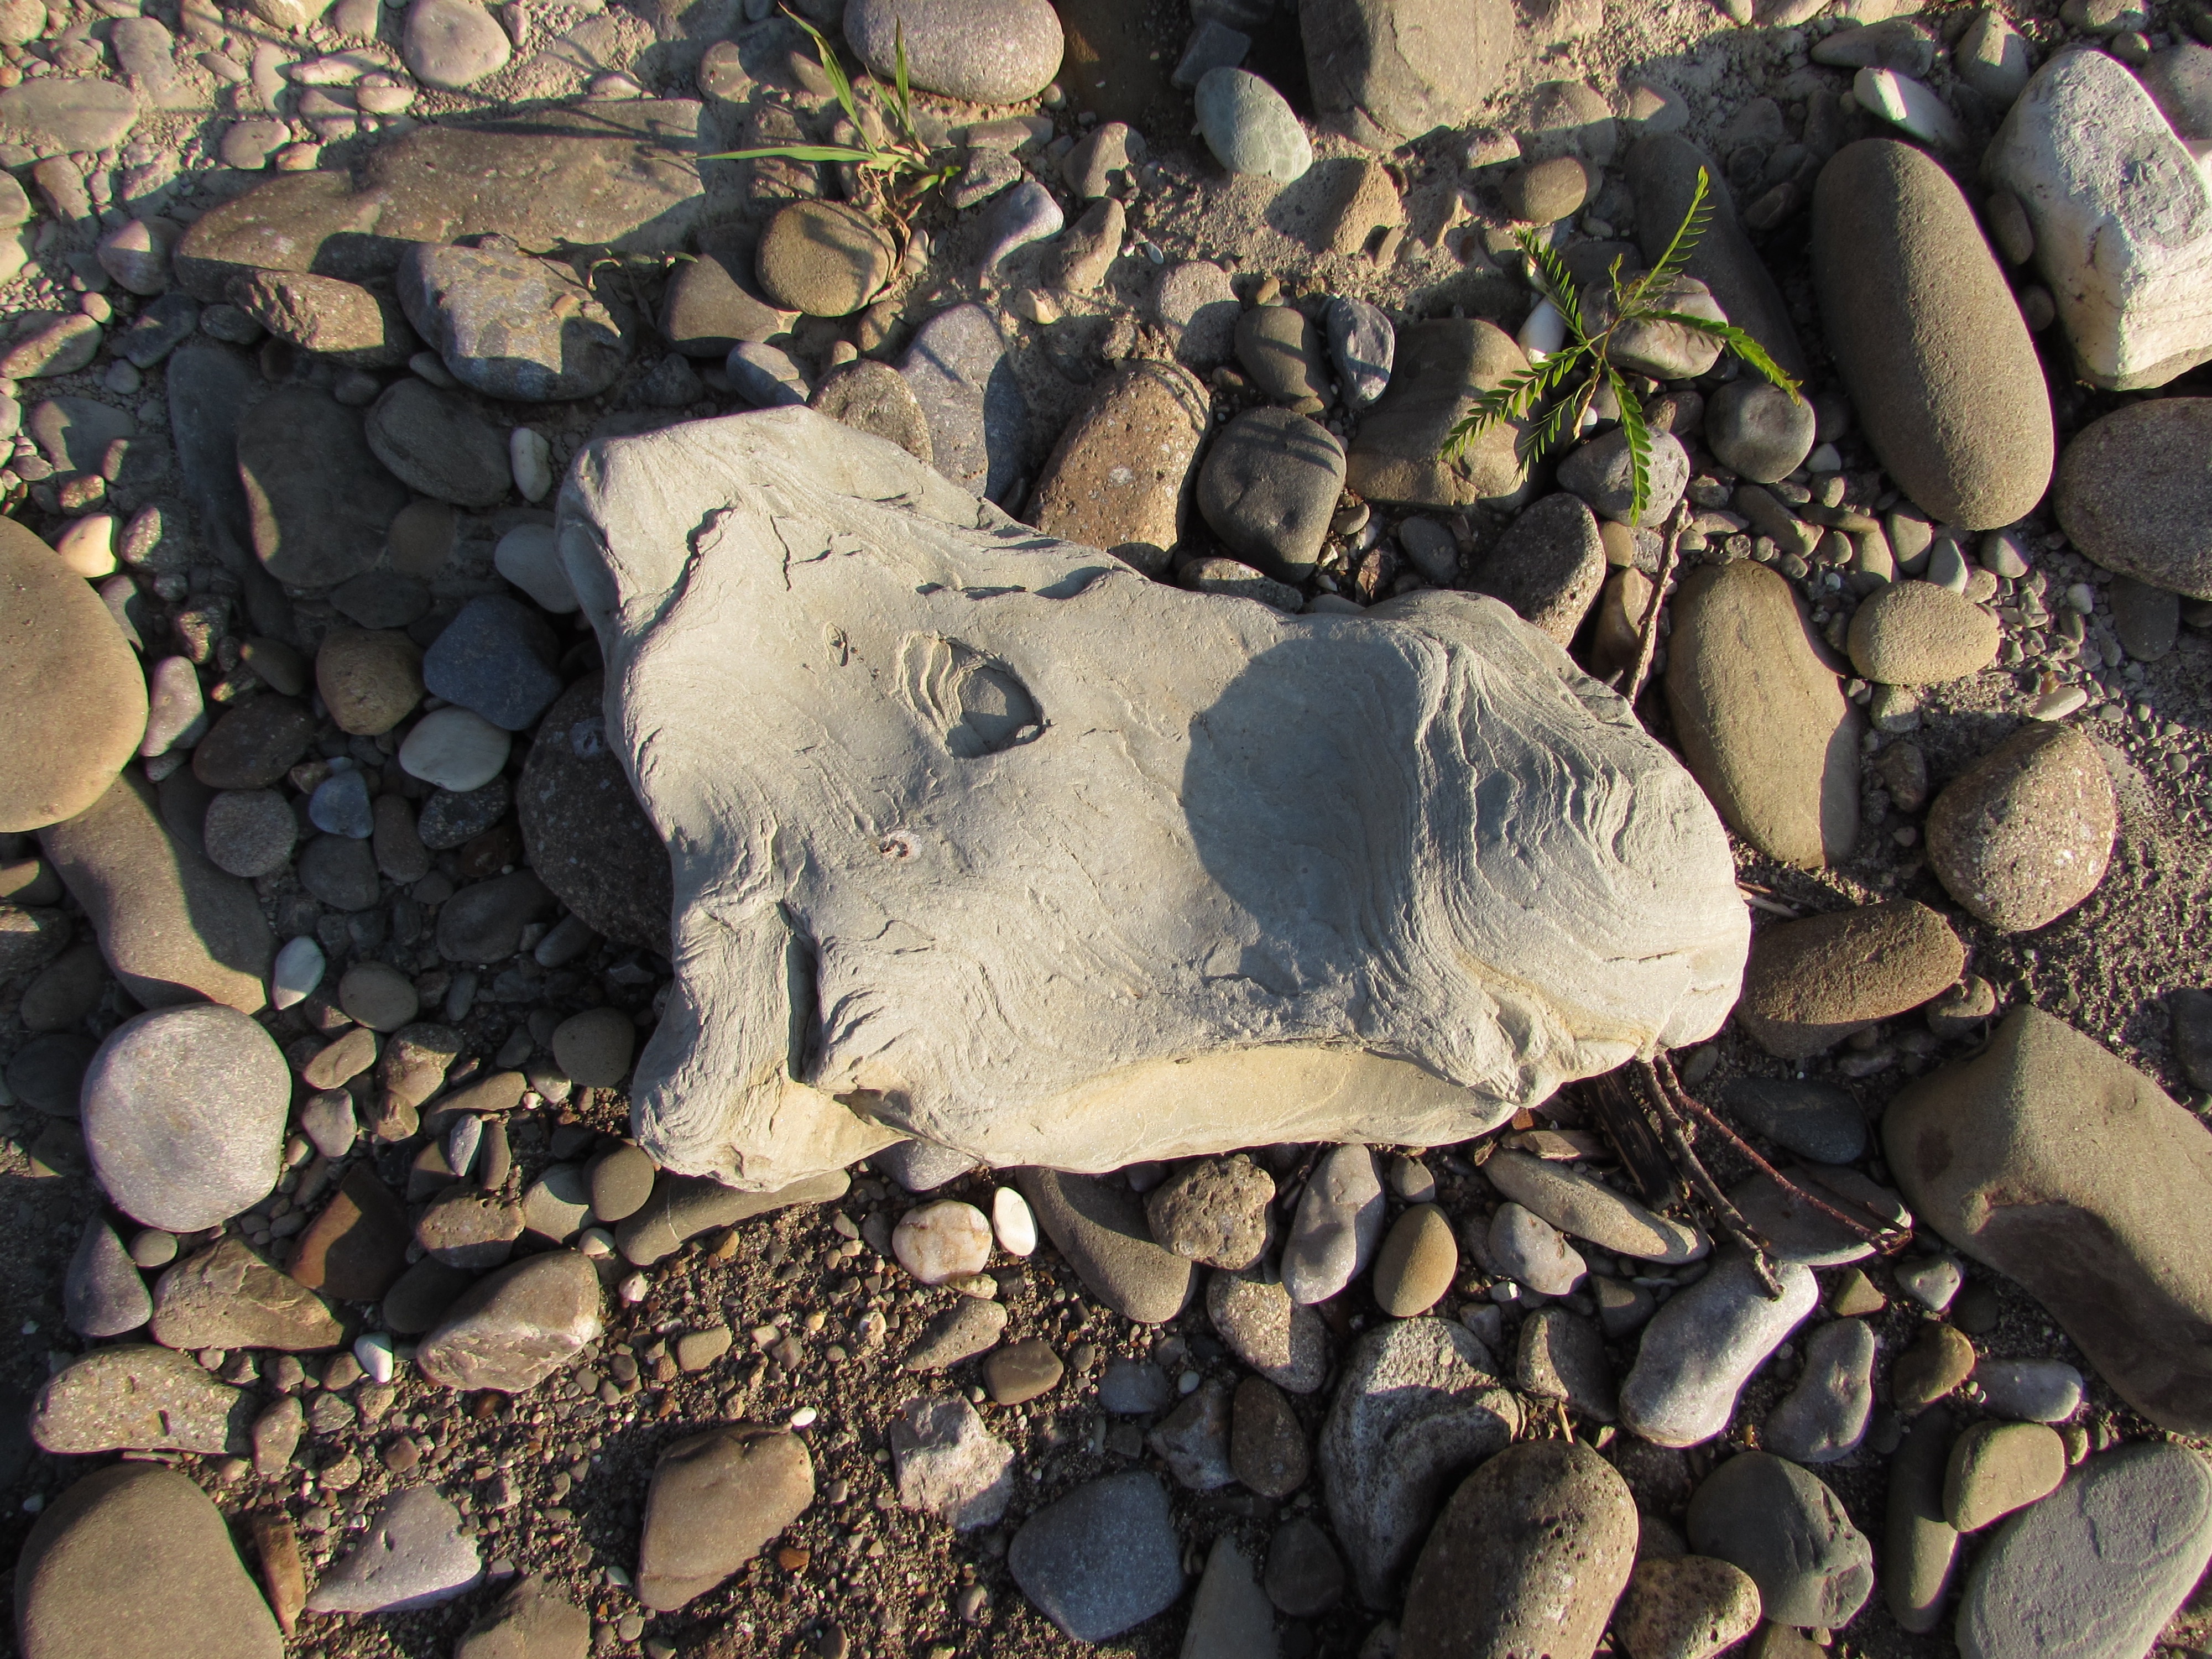
beach, tree, nature, rock, wood, leaf, flower, stone, wildlife, horse, autumn, soil, season, material, geology, pebbles